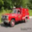
Label: truck